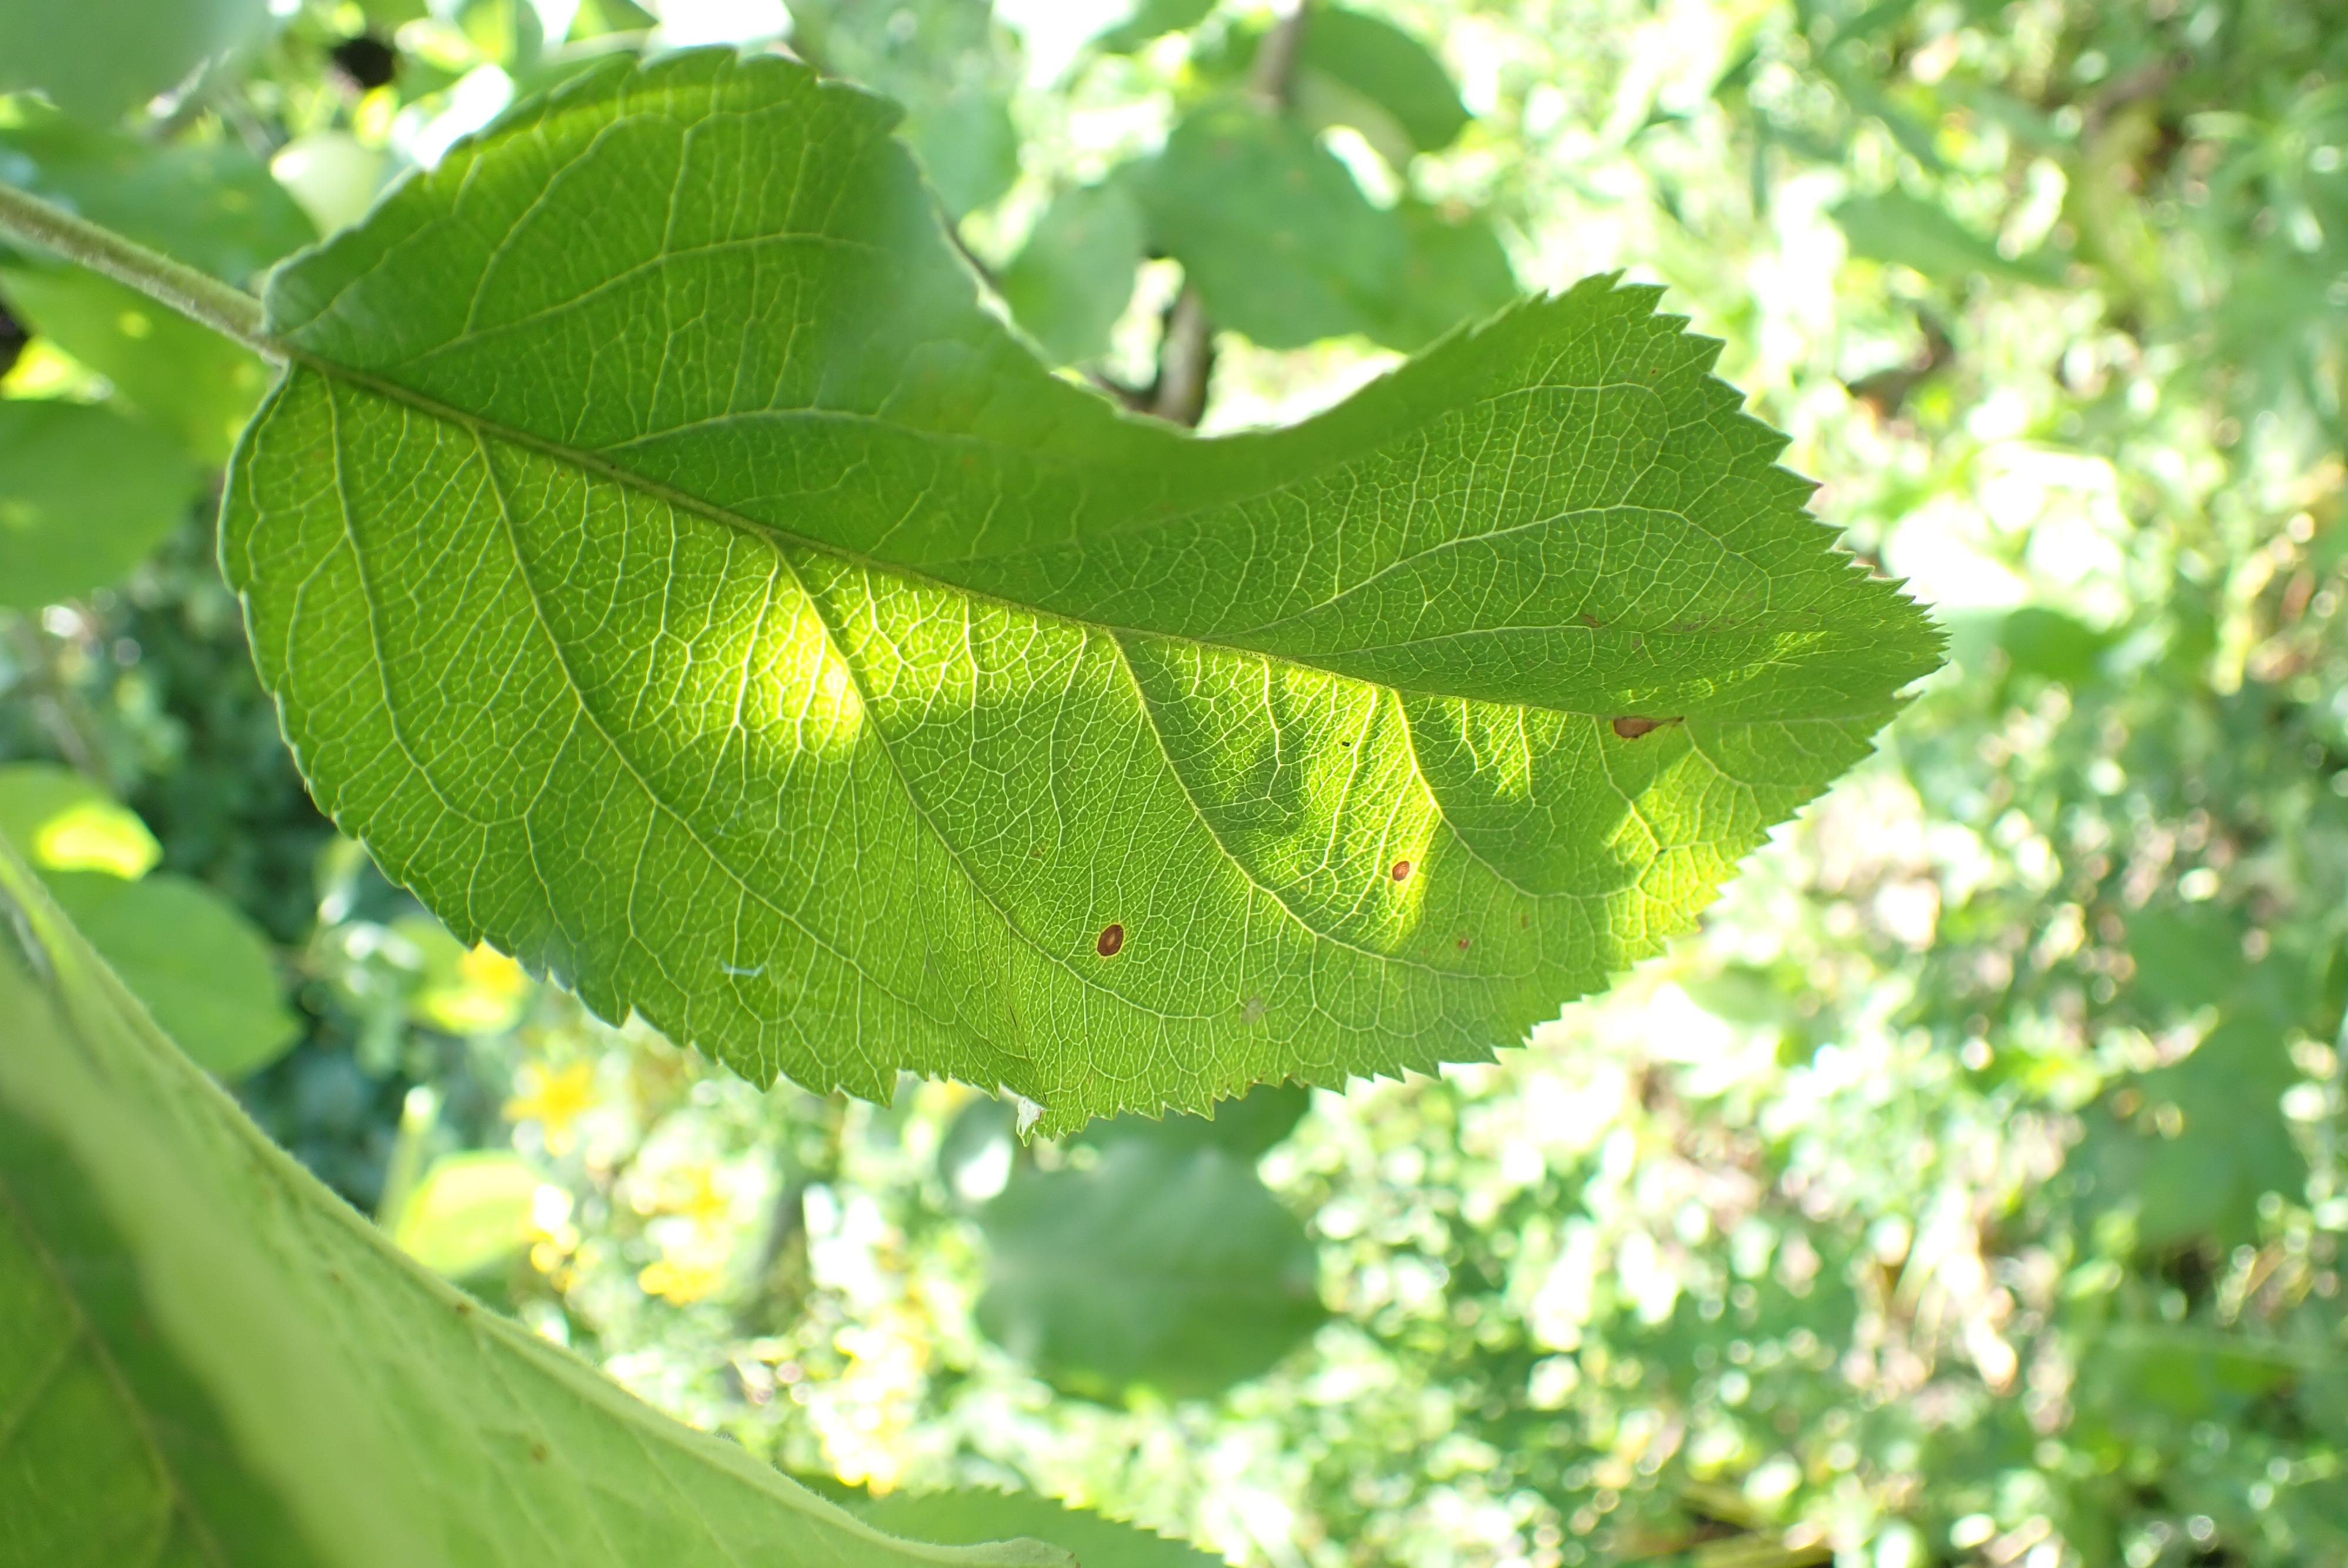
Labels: frog_eye_leaf_spot